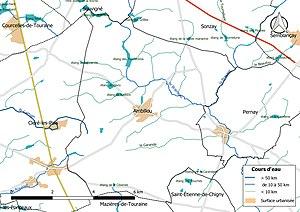
Carte du réseau hydrographique de la commune de fr:Ambillou (France).
Ambillou est une commune française située dans le département d'Indre-et-Loire, en région Centre-Val de Loire.